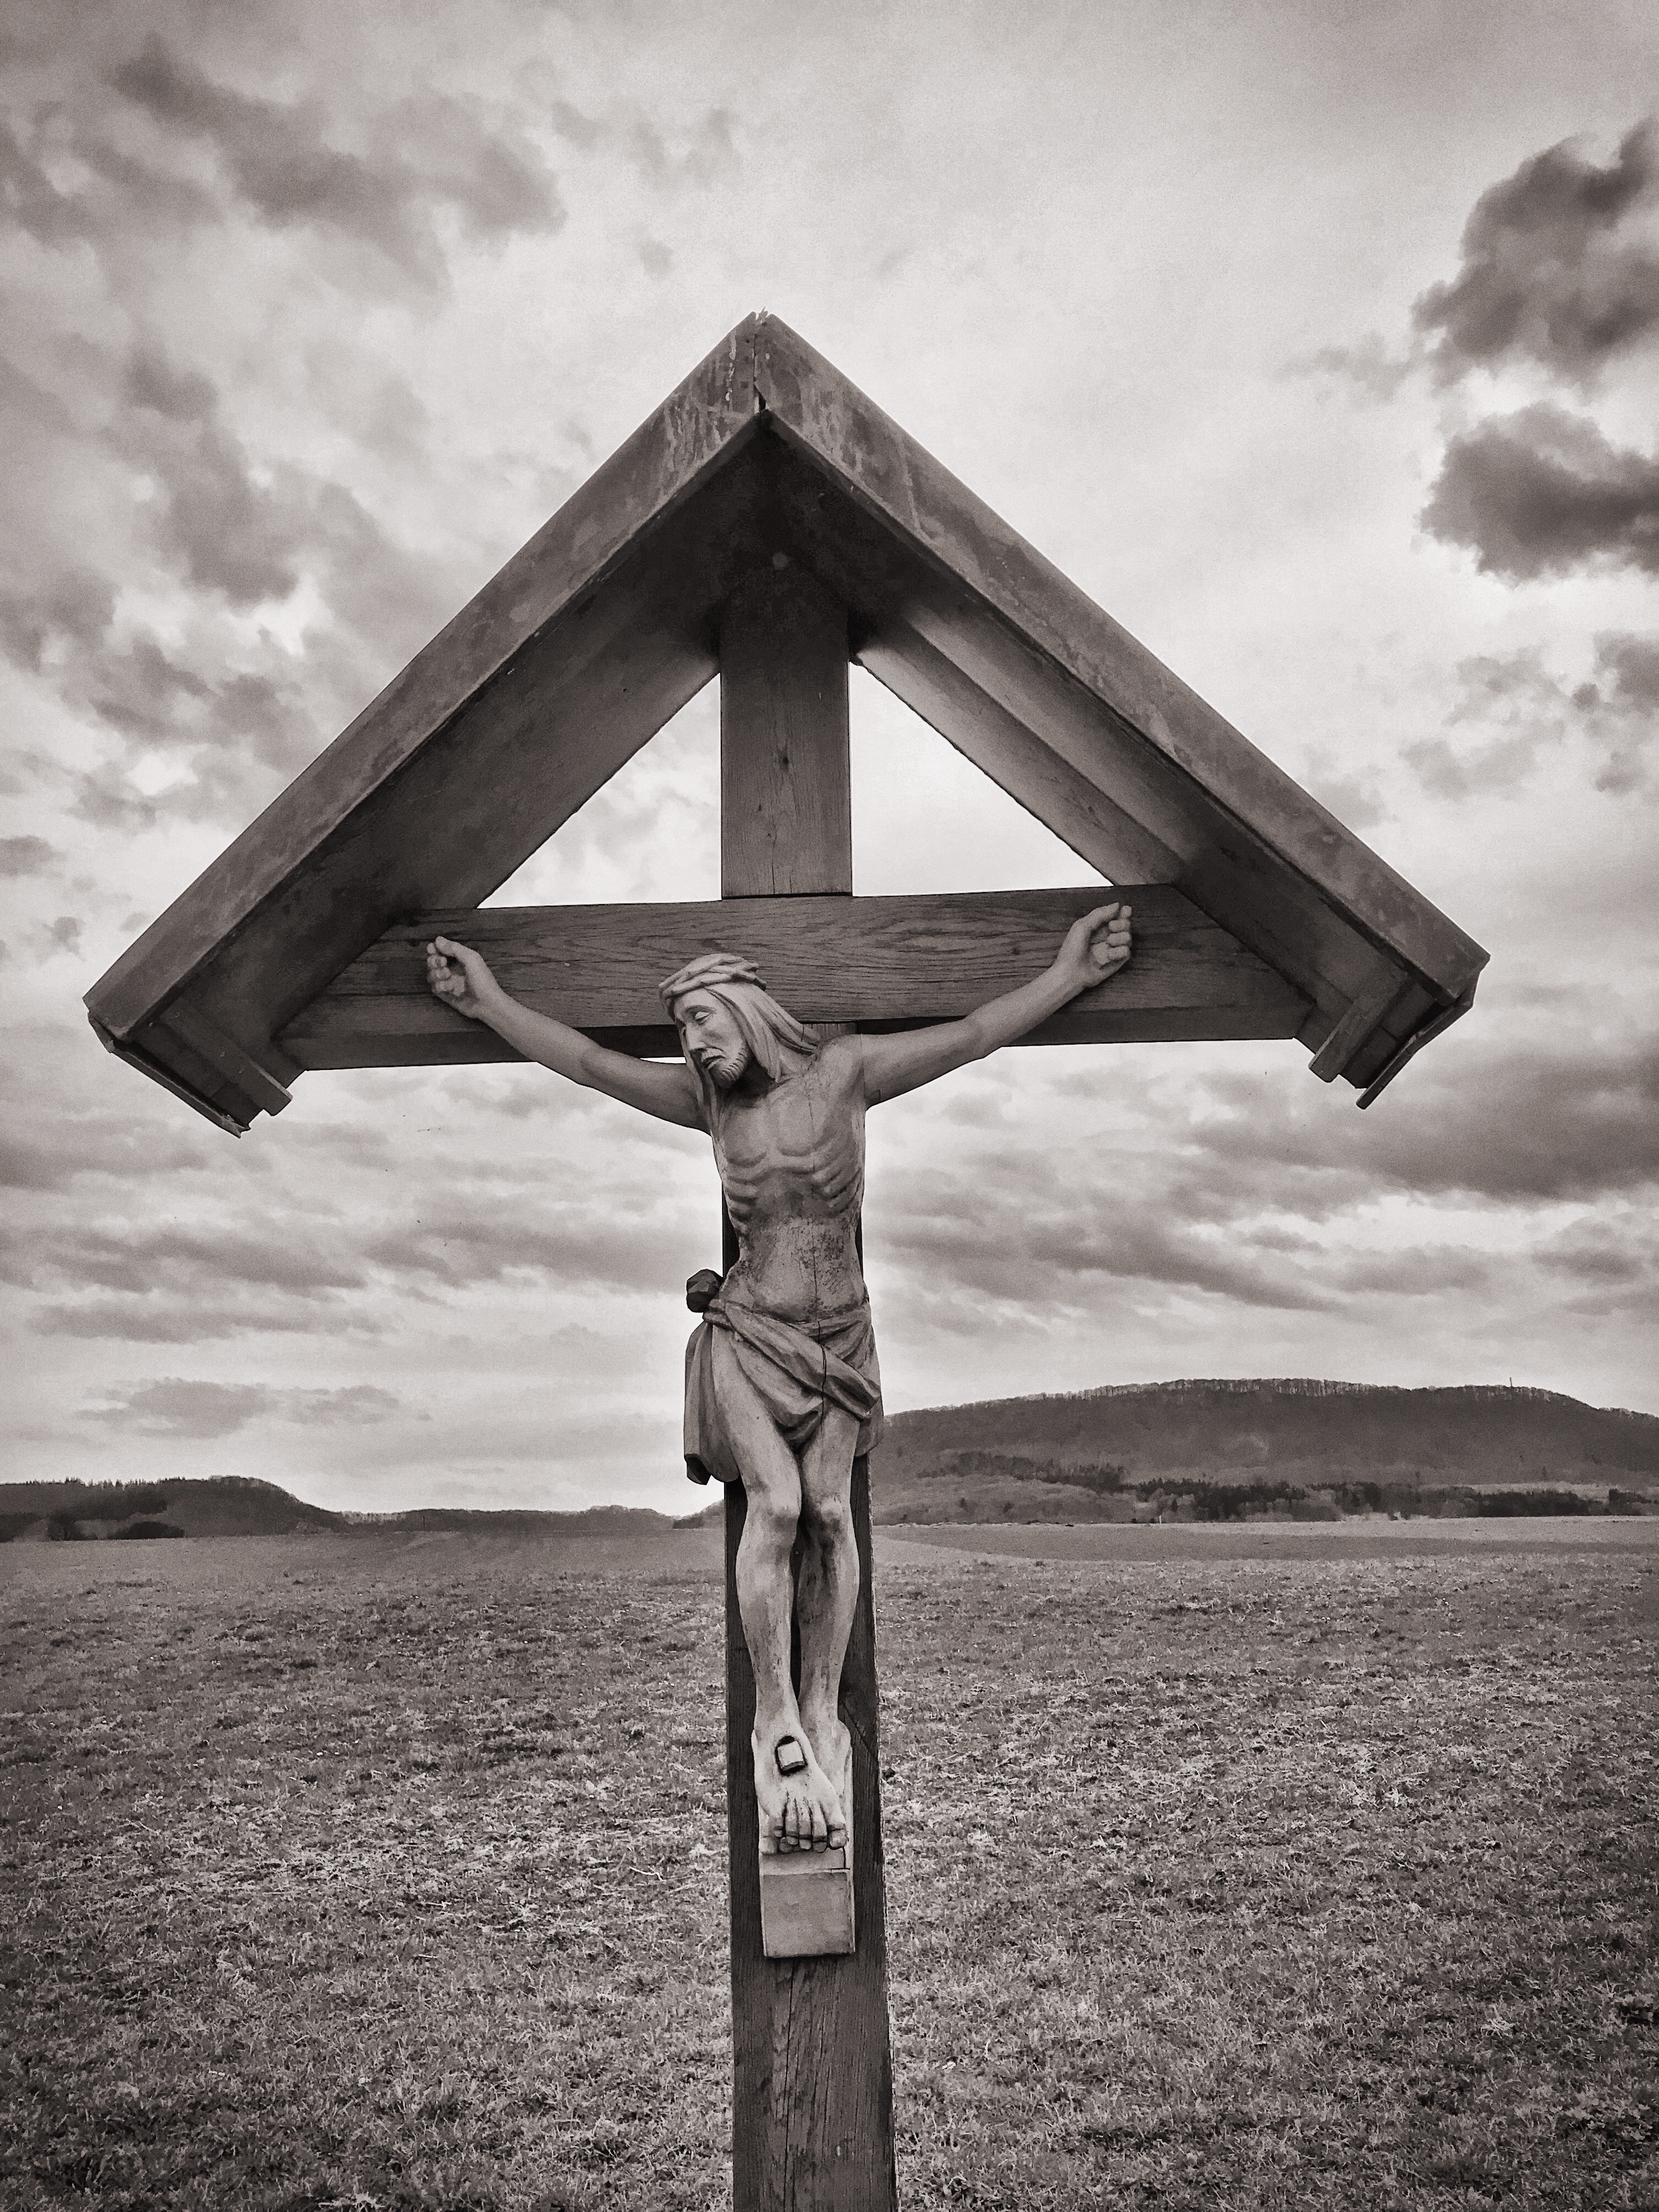
religious item, cross, crucifix, monochrome, standing, symbol, monochrome photography, black and white, photography, stock photography, sky, artifact, cloud, style